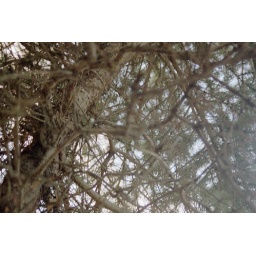
Inside the pine tree in backyard